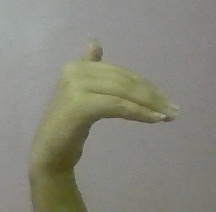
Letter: khaa